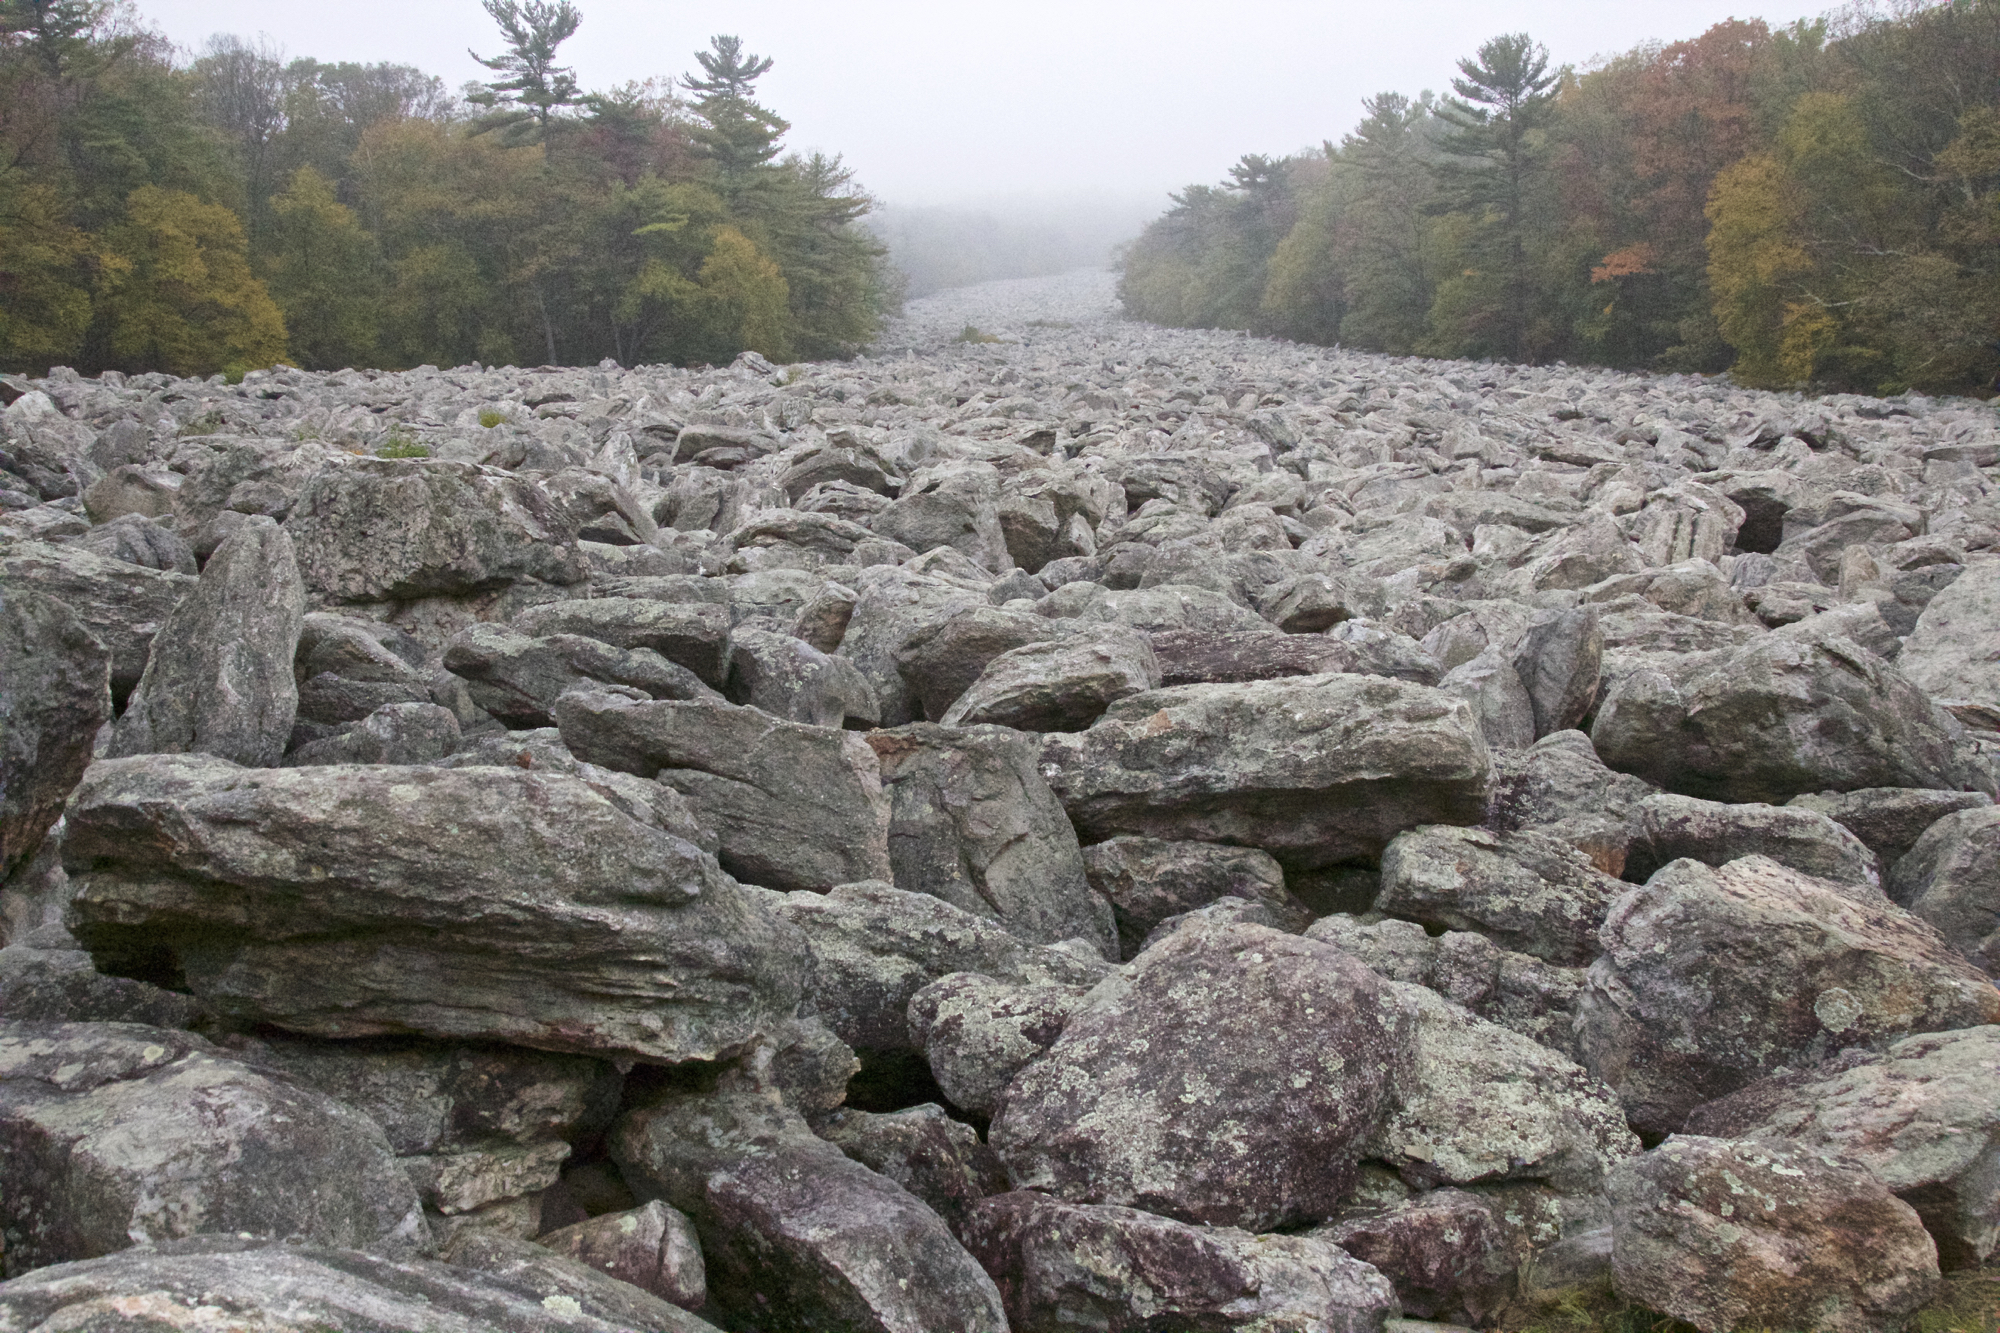
rock, formation, soil, stone wall, material, rubble, geology, boulder, bedrock, rockyroad, hcs, geological phenomenon